Siena Saints men's basketball

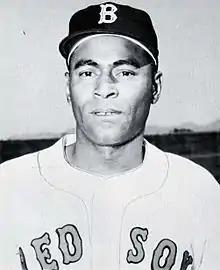
Billy Harrell has his #10 retired by Siena

The Saints have appeared in six NCAA Tournaments. Their combined record is 4–6. The Saints also qualified for the 2020 tournament, however it was cancelled due to the COVID-19 Pandemic.